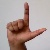
The image shows a hand gesture representing the letter 'L' in Indian Sign Language.